Restonica

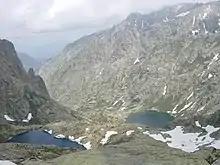
Lakes Capitello and Melo

The valley lies in the Monte Rotondo massif and contains Lac de Melu at and Lac de Capitellu at .